Qidong, Jiangsu

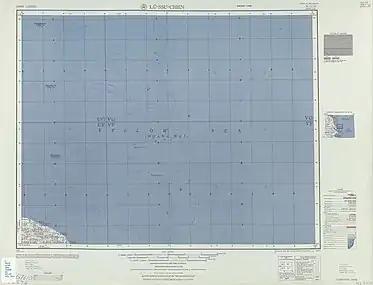

The area of present-day Qidong was part of the East China Sea until the Han dynasty, when deposition from the Yangtze River began to form islands, notably including Dongbuzhou ("Dōngbùzhōu") at the site of present-day Lüsi.